History of magic

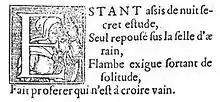
Century I, Quatrain 1 in the 1555 Lyon Bonhomme edition

The Cabalistic and Hermetic magic, which was created by Marsilio Ficino (1433–1499) and Giovanni Pico della Mirandola (1463–1494), was made popular in northern Europe, most notably England, by Heinrich Cornelius Agrippa (1486–1535), via his "De occulta philosophia libra tres" (1531–1533). Agrippa had revolutionary ideas about magical theory and procedure that were widely circulated in the Renaissance among those who sought out knowledge of occult philosophy.